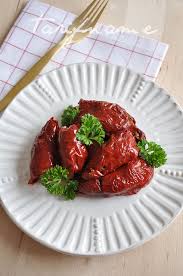
Yemek: biber_dolmasi